Alyth/Bonnybrook

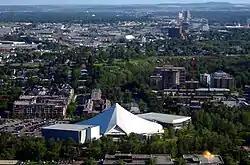
Talisman Centre with Manchester in the background

They are represented in the Calgary City Council by the Ward 9 councilor.